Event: Ecuador Earthquake
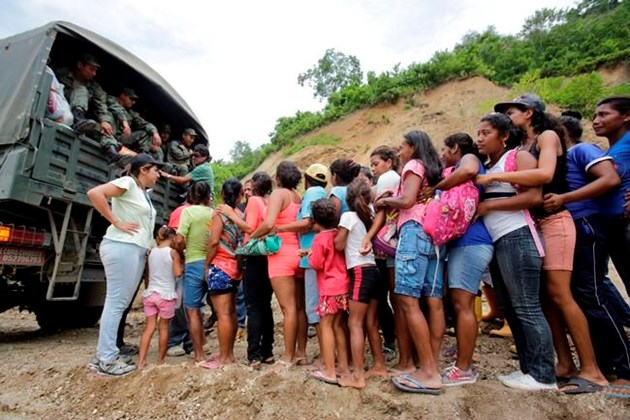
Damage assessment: no_damage